Tosin Olufemi

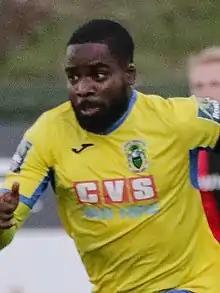
Olufemi in November 2018

David Oluwatosin Osho "Tosin" Olufemi (born 13 May 1994) is an English footballer who plays as a winger or full-back for club Haringey Borough.